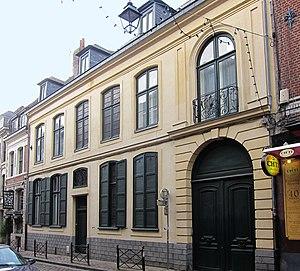
Hôtel de Madre 23 rue de Gand à Lille.
Cet article recense les monuments historiques de Lille, en France.
La rue à Claques est une rue de Lille, dans le Nord, en France. Il s'agit de l'une des rues du quartier du Vieux-Lille.